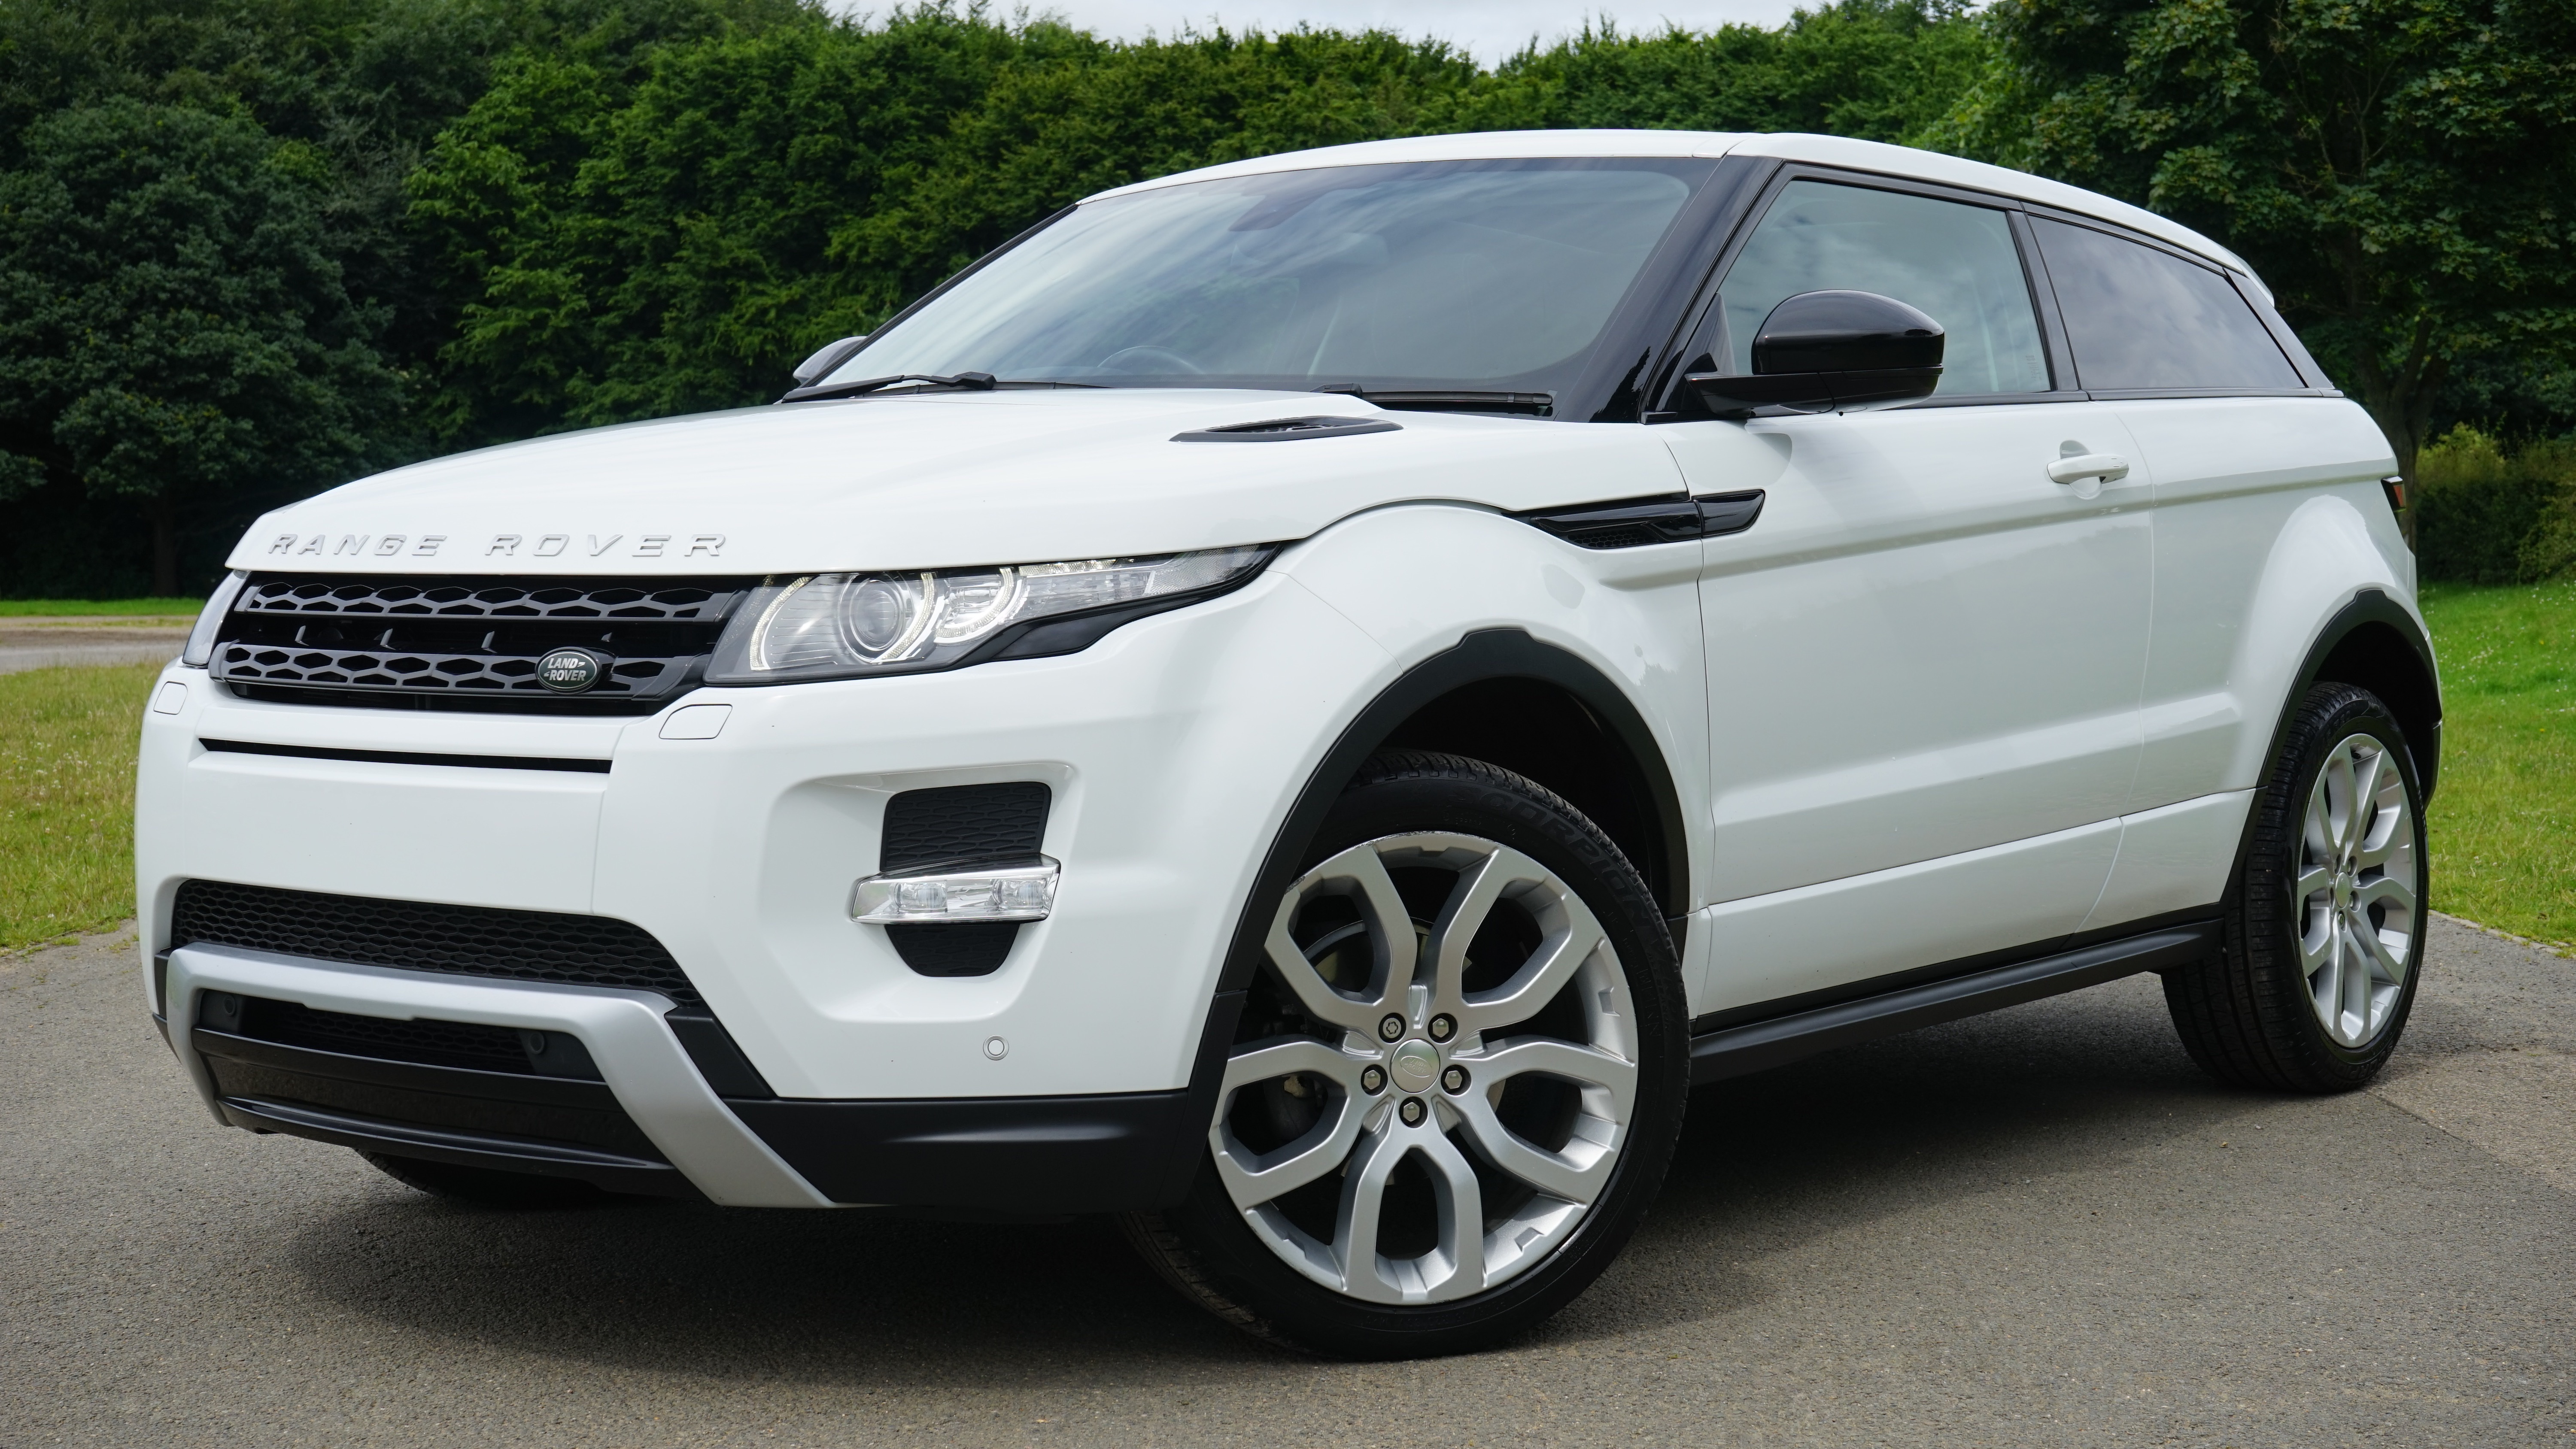
road, car, wheel, automobile, land, travel, range, transportation, transport, vehicle, dirt, drive, auto, tyre, rover, range rover, off road, sport utility vehicle, sony a7, land vehicle, automobile make, automotive design, range rover evoque